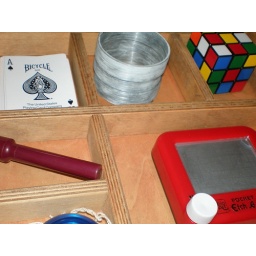
These were in the desk drawer at the Hotel Avante in Mountain View, California.